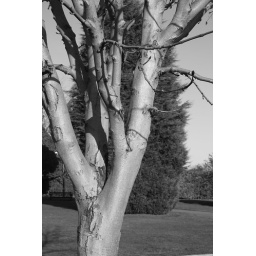
Black and white tree in sunlight 3